Gabriele Basilico

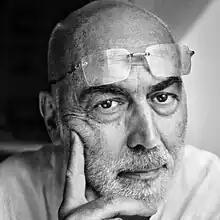
Basilico in 2012

Gabriele Basilico (12 August 1944 – 13 February 2013) was an Italian photographer who defined himself as "a measurer of space".